German Empire

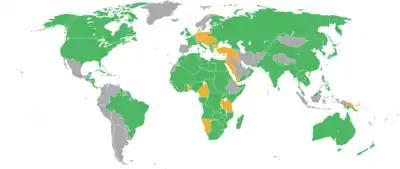
Map of the world showing the participants in World War I. Those fighting on the Entente's side (at one point or another) are depicted in green, the Central Powers in orange, and neutral countries in grey.

Upon acquiring Southwest Africa, German settlers were encouraged to cultivate land held by the Herero and Nama. Herero and Nama tribal lands were used for a variety of exploitative goals (much as the British did before in Rhodesia), including farming, ranching, and mining for minerals and diamonds. In 1904, the Herero and the Nama revolted against the colonists in Southwest Africa, killing farm families, their laborers and servants. In response to the attacks, troops were dispatched to quell the uprising which then resulted in the Herero and Nama genocide. In total, some 65,000 Herero (80% of the total Herero population), and 10,000 Nama (50% of the total Nama population) perished. The commander of the punitive expedition, General Lothar von Trotha, was eventually relieved and reprimanded for his usurpation of orders and the cruelties he inflicted. These occurrences were sometimes referred to as "the first genocide of the 20th century" and officially condemned by the United Nations in 1985. In 2004 a formal apology by a government minister of the Federal Republic of Germany followed.